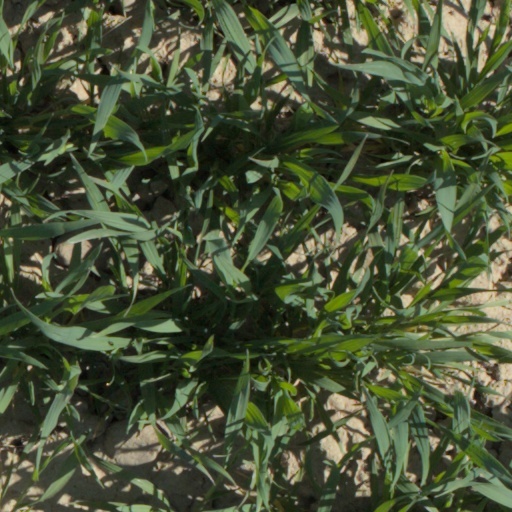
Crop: wheat